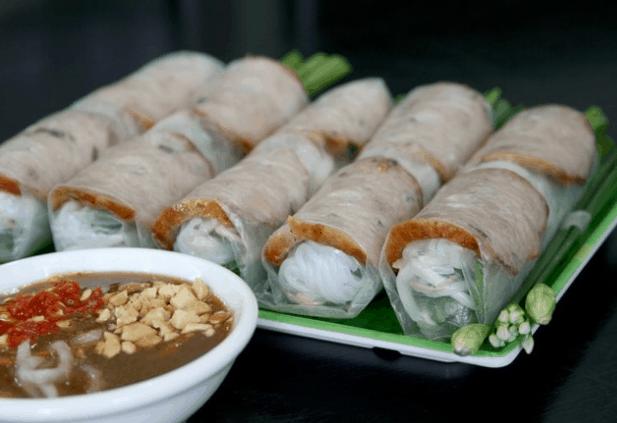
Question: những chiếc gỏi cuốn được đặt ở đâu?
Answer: những chiếc gỏi cuốn được đặt trên một chiếc dĩa hình chữ nhật